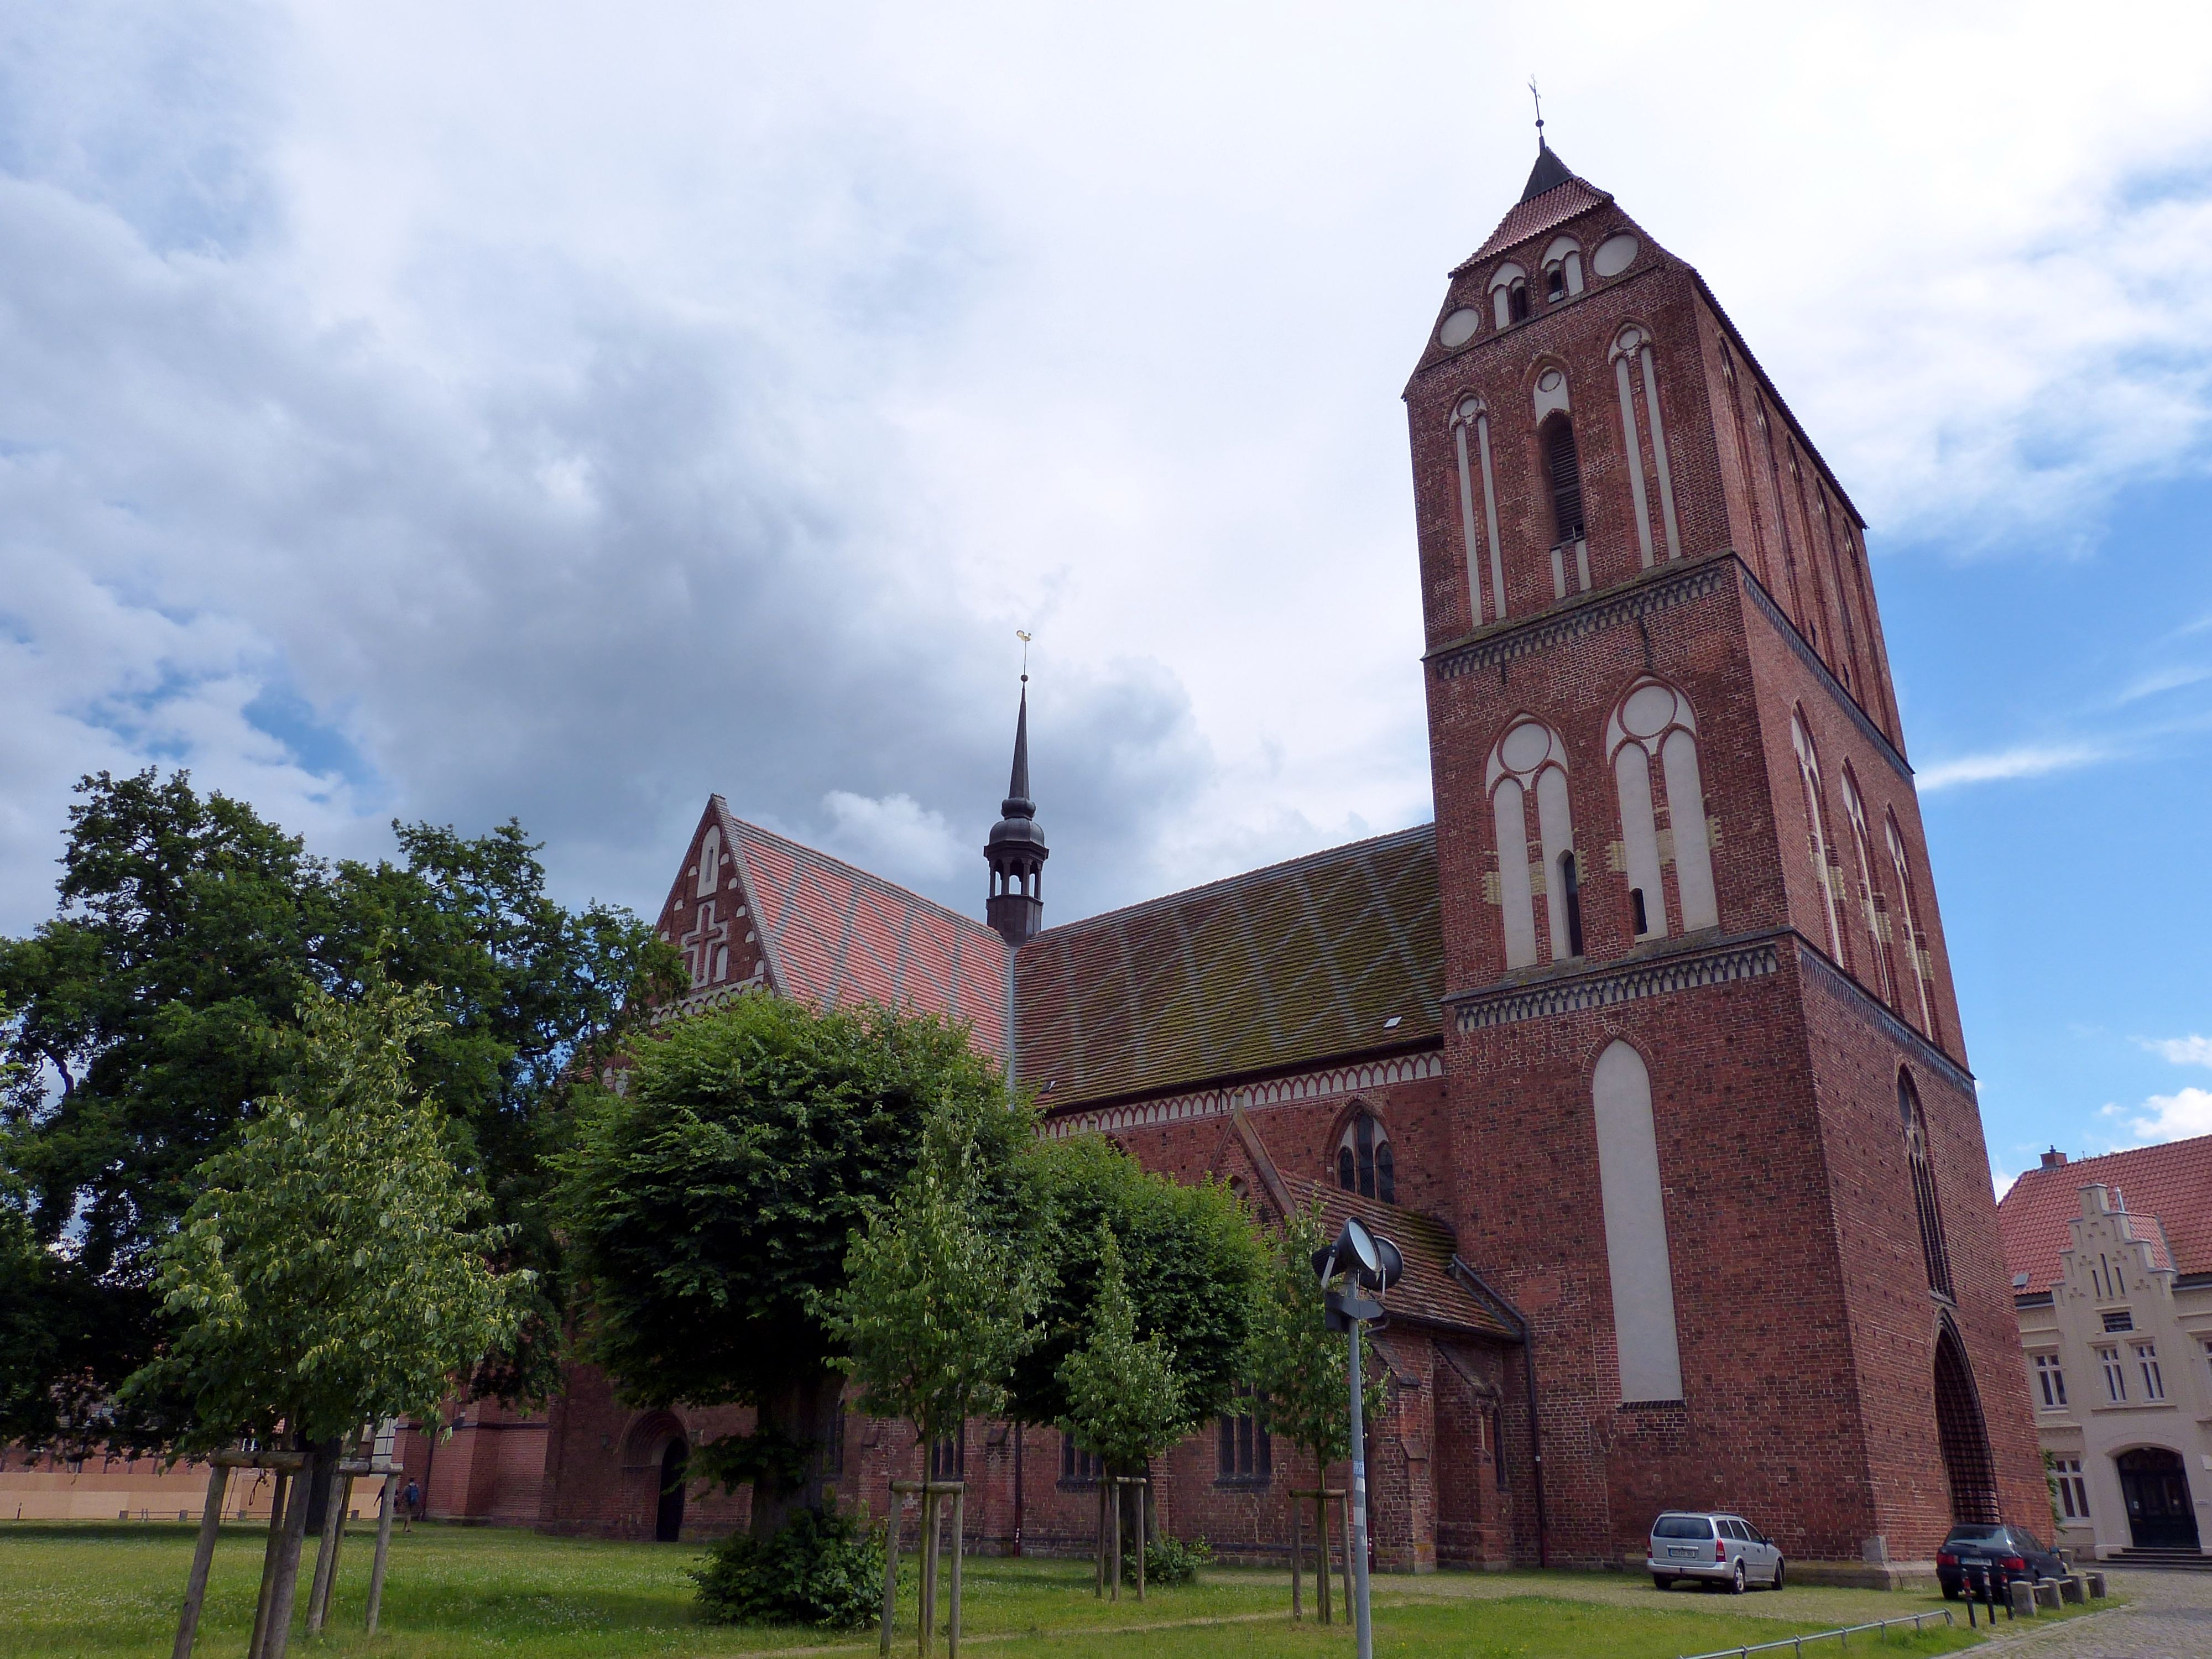
town, building, church, cathedral, brick, gothic, place of worship, steeple, romanesque, estate, dom, historically, mecklenburg, g strow, rhaeto romanic, mecklenburg western pomerania, brick gothic